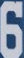
Number: 6